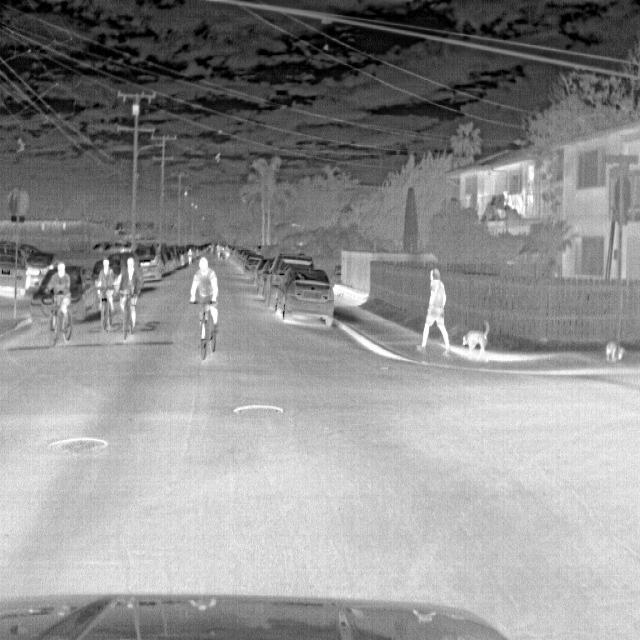
Detected objects:
label: person
label: person
label: person
label: person
label: person